List of The Walking Dead (TV series) characters

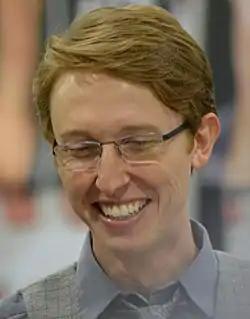
Jordan Woods-Robinson

After Carol destroys Terminus, Gareth and his people begin to hunt for Rick's group in order to take revenge, now known as The Hunters.